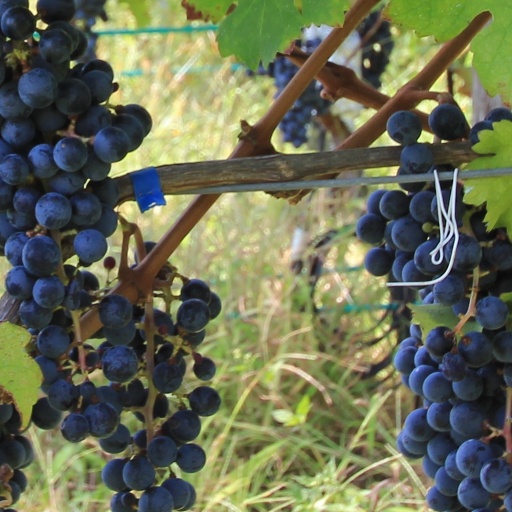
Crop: grape